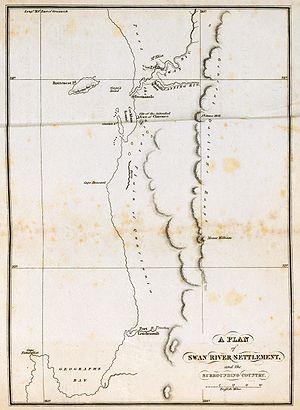
Swan River Colony / Baggrund for bosættelsen
Kort over Swan River bosættelsen (1831)
Swan River Colony, Swan River Settlement eller blot Swan River var en britisk koloni grundlagt i 1829 ved Swan River i det nuværende Western Australia. Den oprindelige bosættelse blev hurtigt omdøbt til Perth og blev hovedbyen i Western Australia.